Ireland national rugby league team

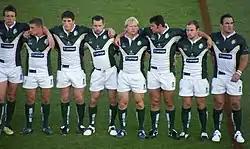
Ireland at the 2008 World Cup.

At the 2008 World Cup in Australia, Ireland were in Group C along with Tonga and Samoa. They lost to Tonga on 27 October in Parramatta, Sydney, but were victorious against Samoa, again in Parramatta, on 5 November and topped the group on points difference. As the group winners, they played Fiji, winners of Group B, for a chance to qualify for the semi-final. Fiji won 30–14 eliminating Ireland.